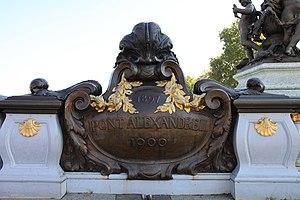
Cartouche, cuivre repoussé, garde-corps du Pont Alexandre-III, Paris, France
En architecture, un cartouche est un ornement sculpté décorant la façade d'un bâtiment, constitué d'un encadrement bordant une surface affichant l'année de construction de l'édifice, son nom, une devise, une épitaphe, des armoiries ou un motif ornemental.